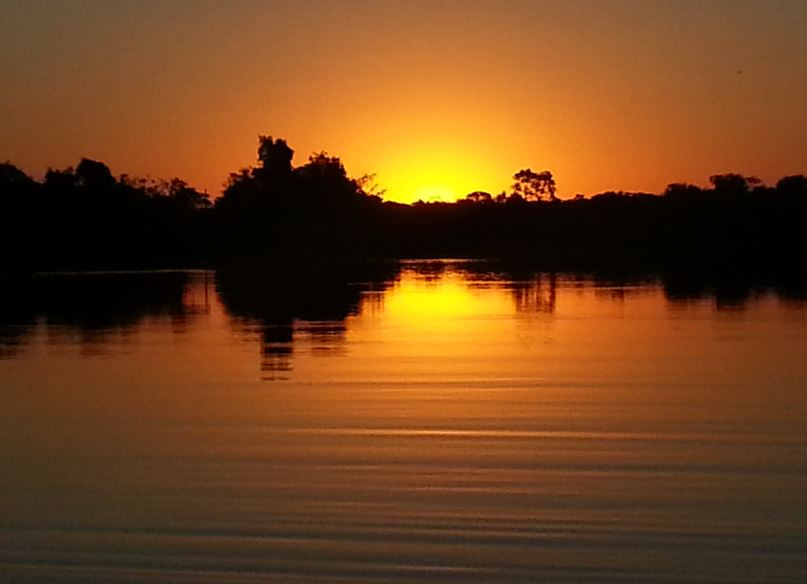
Fire: no
Smoke: no